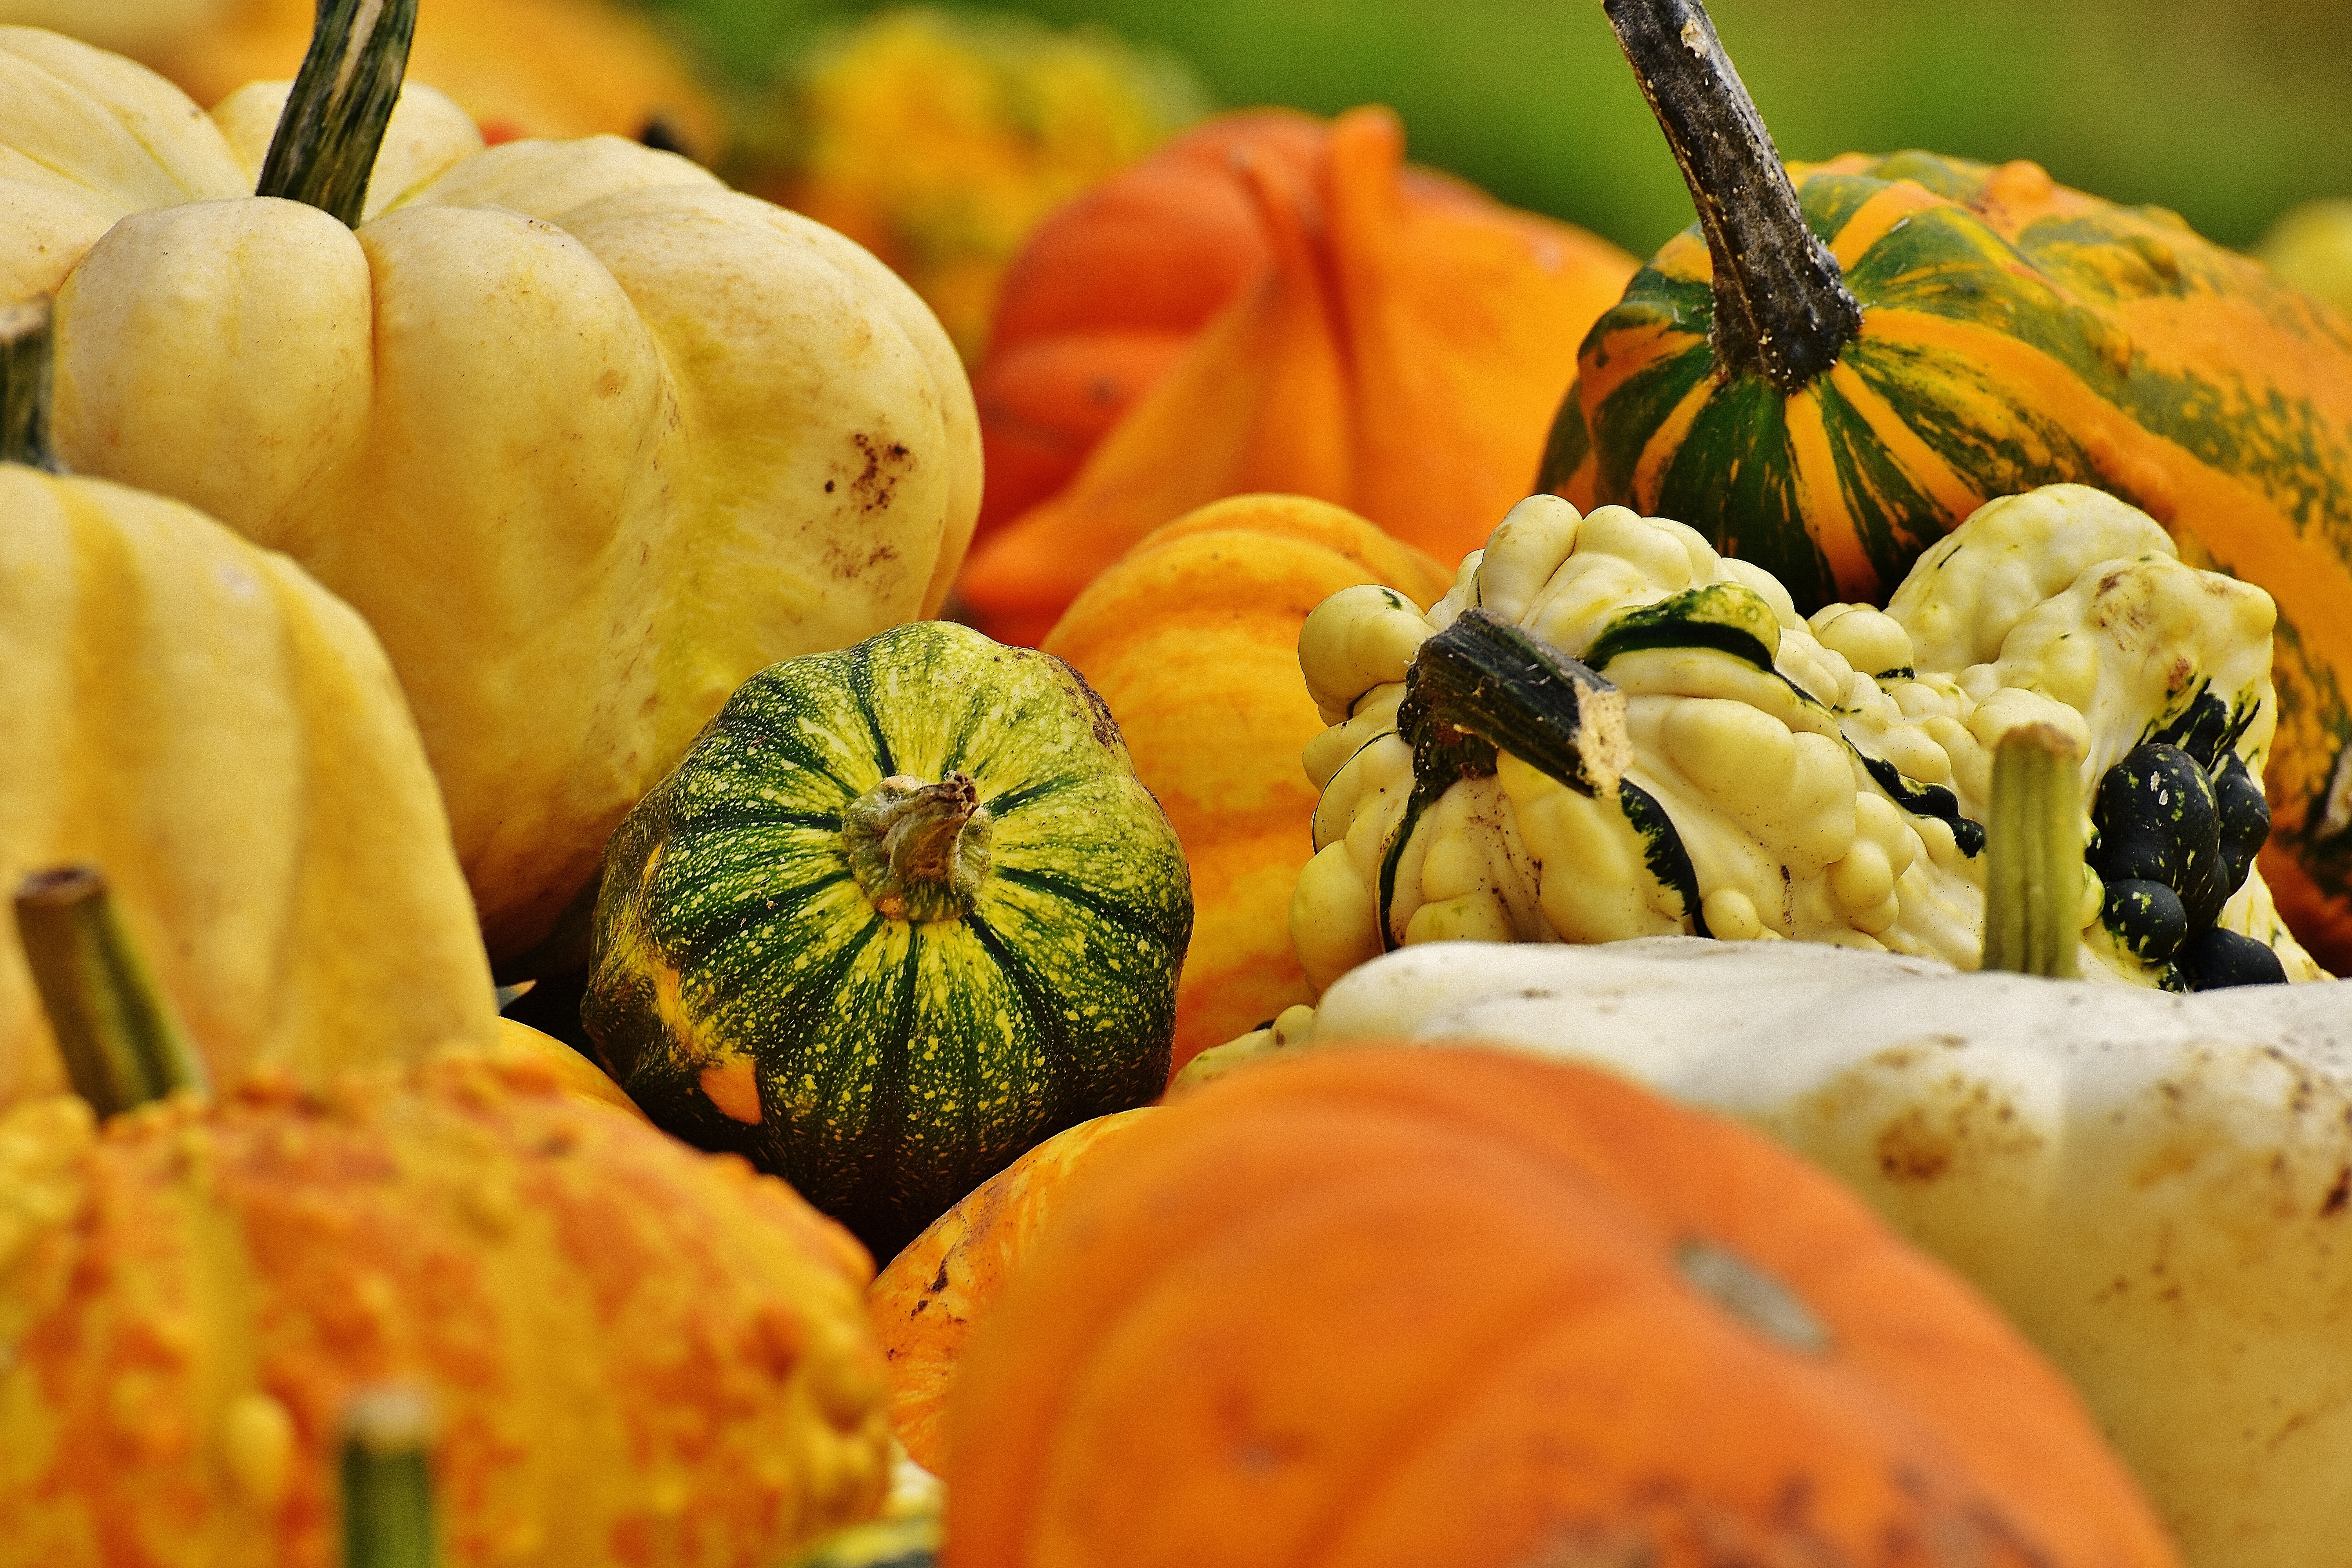
plant, flower, decoration, orange, food, harvest, produce, vegetable, color, autumn, pumpkin, halloween, colorful, yellow, garden, season, gourd, seasonal, calabaza, carving, pumpkins, cucurbita, autumn decoration, decorative squashes, flowering plant, winter squash, land plant, cucumber gourd and melon family